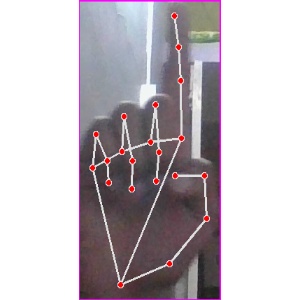
अक्षर: क